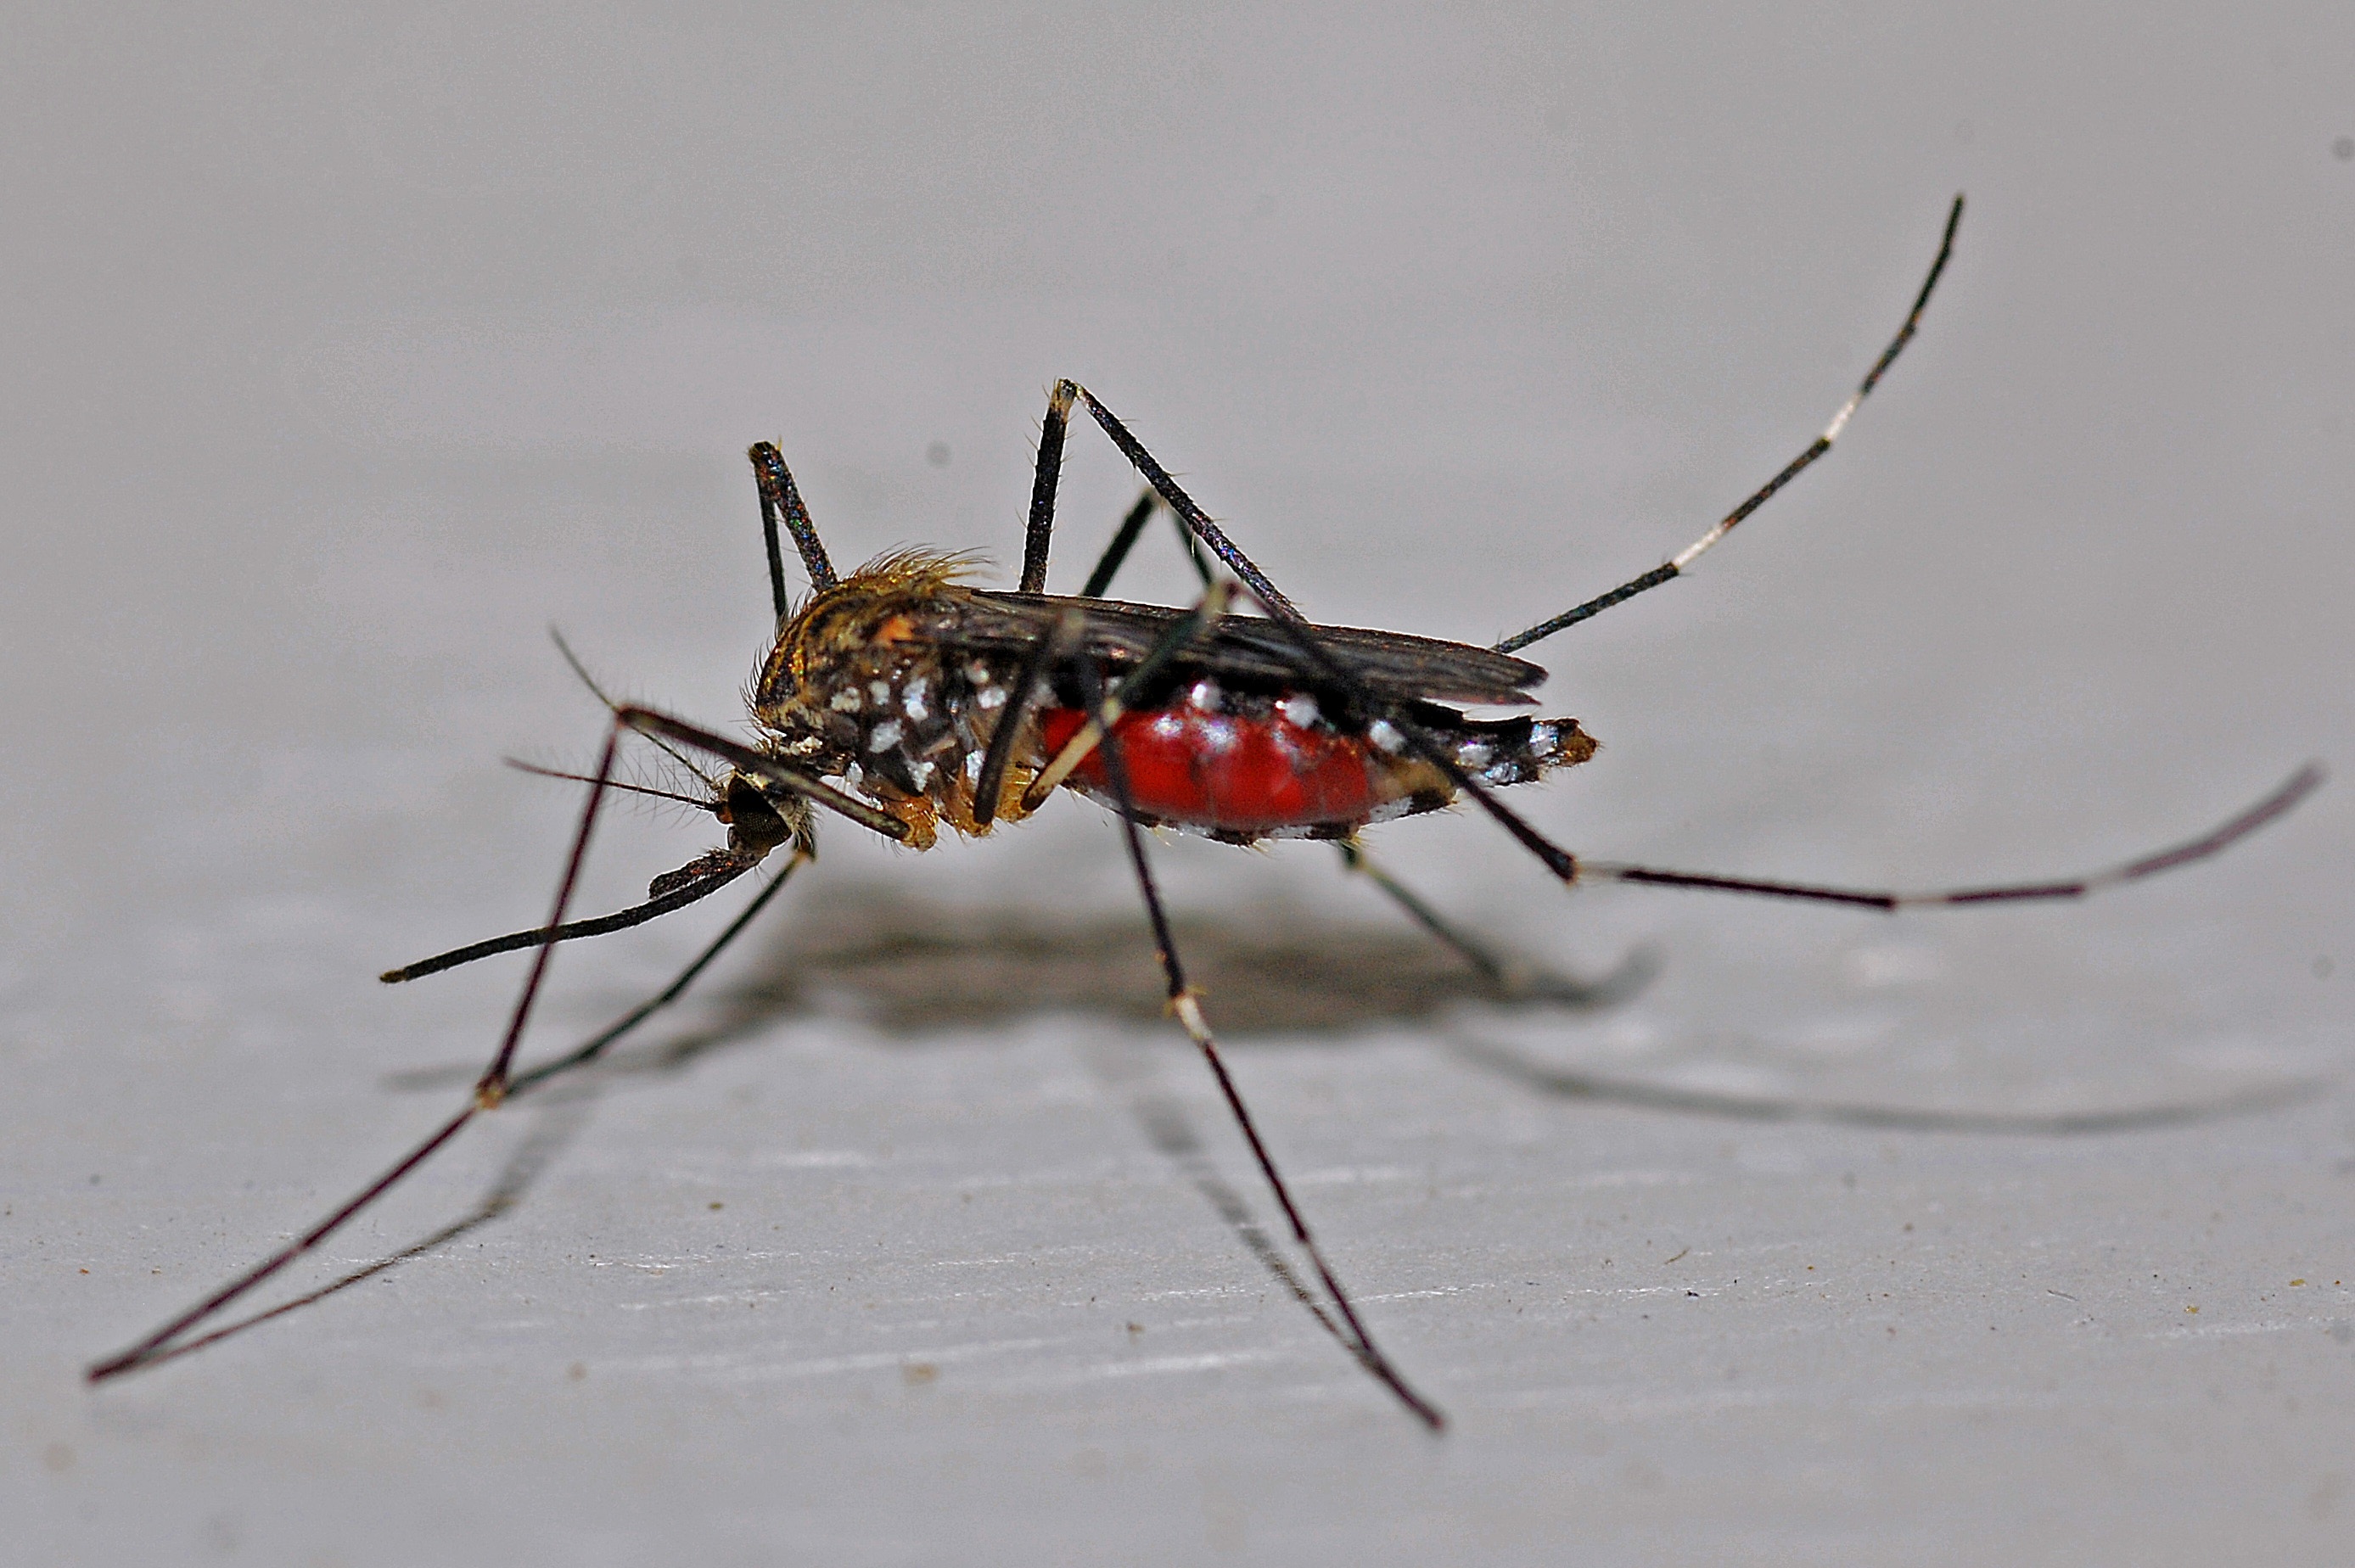
nature, animal, insect, macro, biology, bug, fauna, invertebrate, mosquito, pest, macro photography, arthropod, araneus, orb weaver spider